Franziskus Hennemann

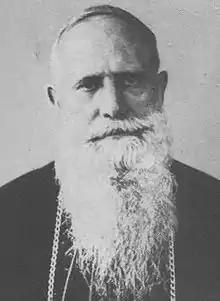
Franziskus Hennemann

Franziskus Xaver Hennemann S.A.C. (27 October 1882 – 17 January 1951), was a Titular Bishop in South Africa.